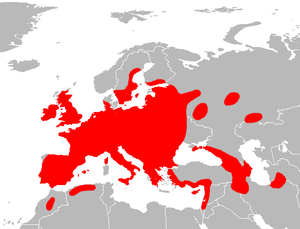
Frynseflagermus
Udbredelse
Udbredelse
Frynseflagermusen er en flagermus i familien barnæser. Den er vidt udbredt i Europa, men findes kun spredt i Danmark. Den har en karakteristisk langsom flugt med svirrende og hurtige vingeslag tæt op ad mure eller helt inde mellem grene på træer og buske. Frynseflagermusens navn kommer af den krans af små, stive hår, der sidder langs bagkanten af haleflyvehuden.